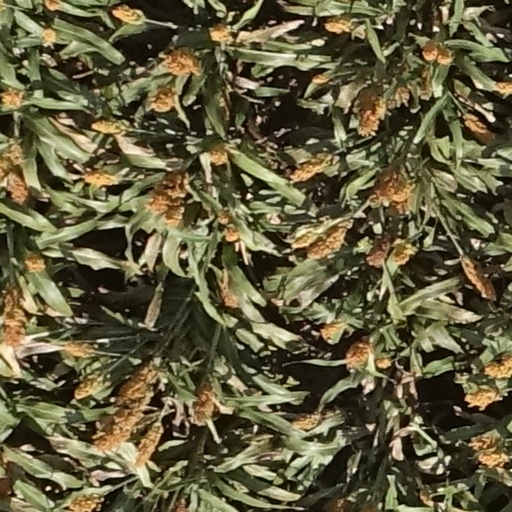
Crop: sorghum